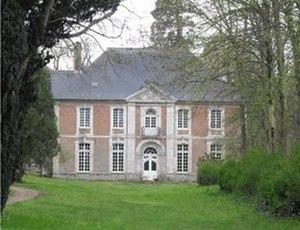
Abbaye de Saint-Valery-sur-Somme, logis abbatial 2